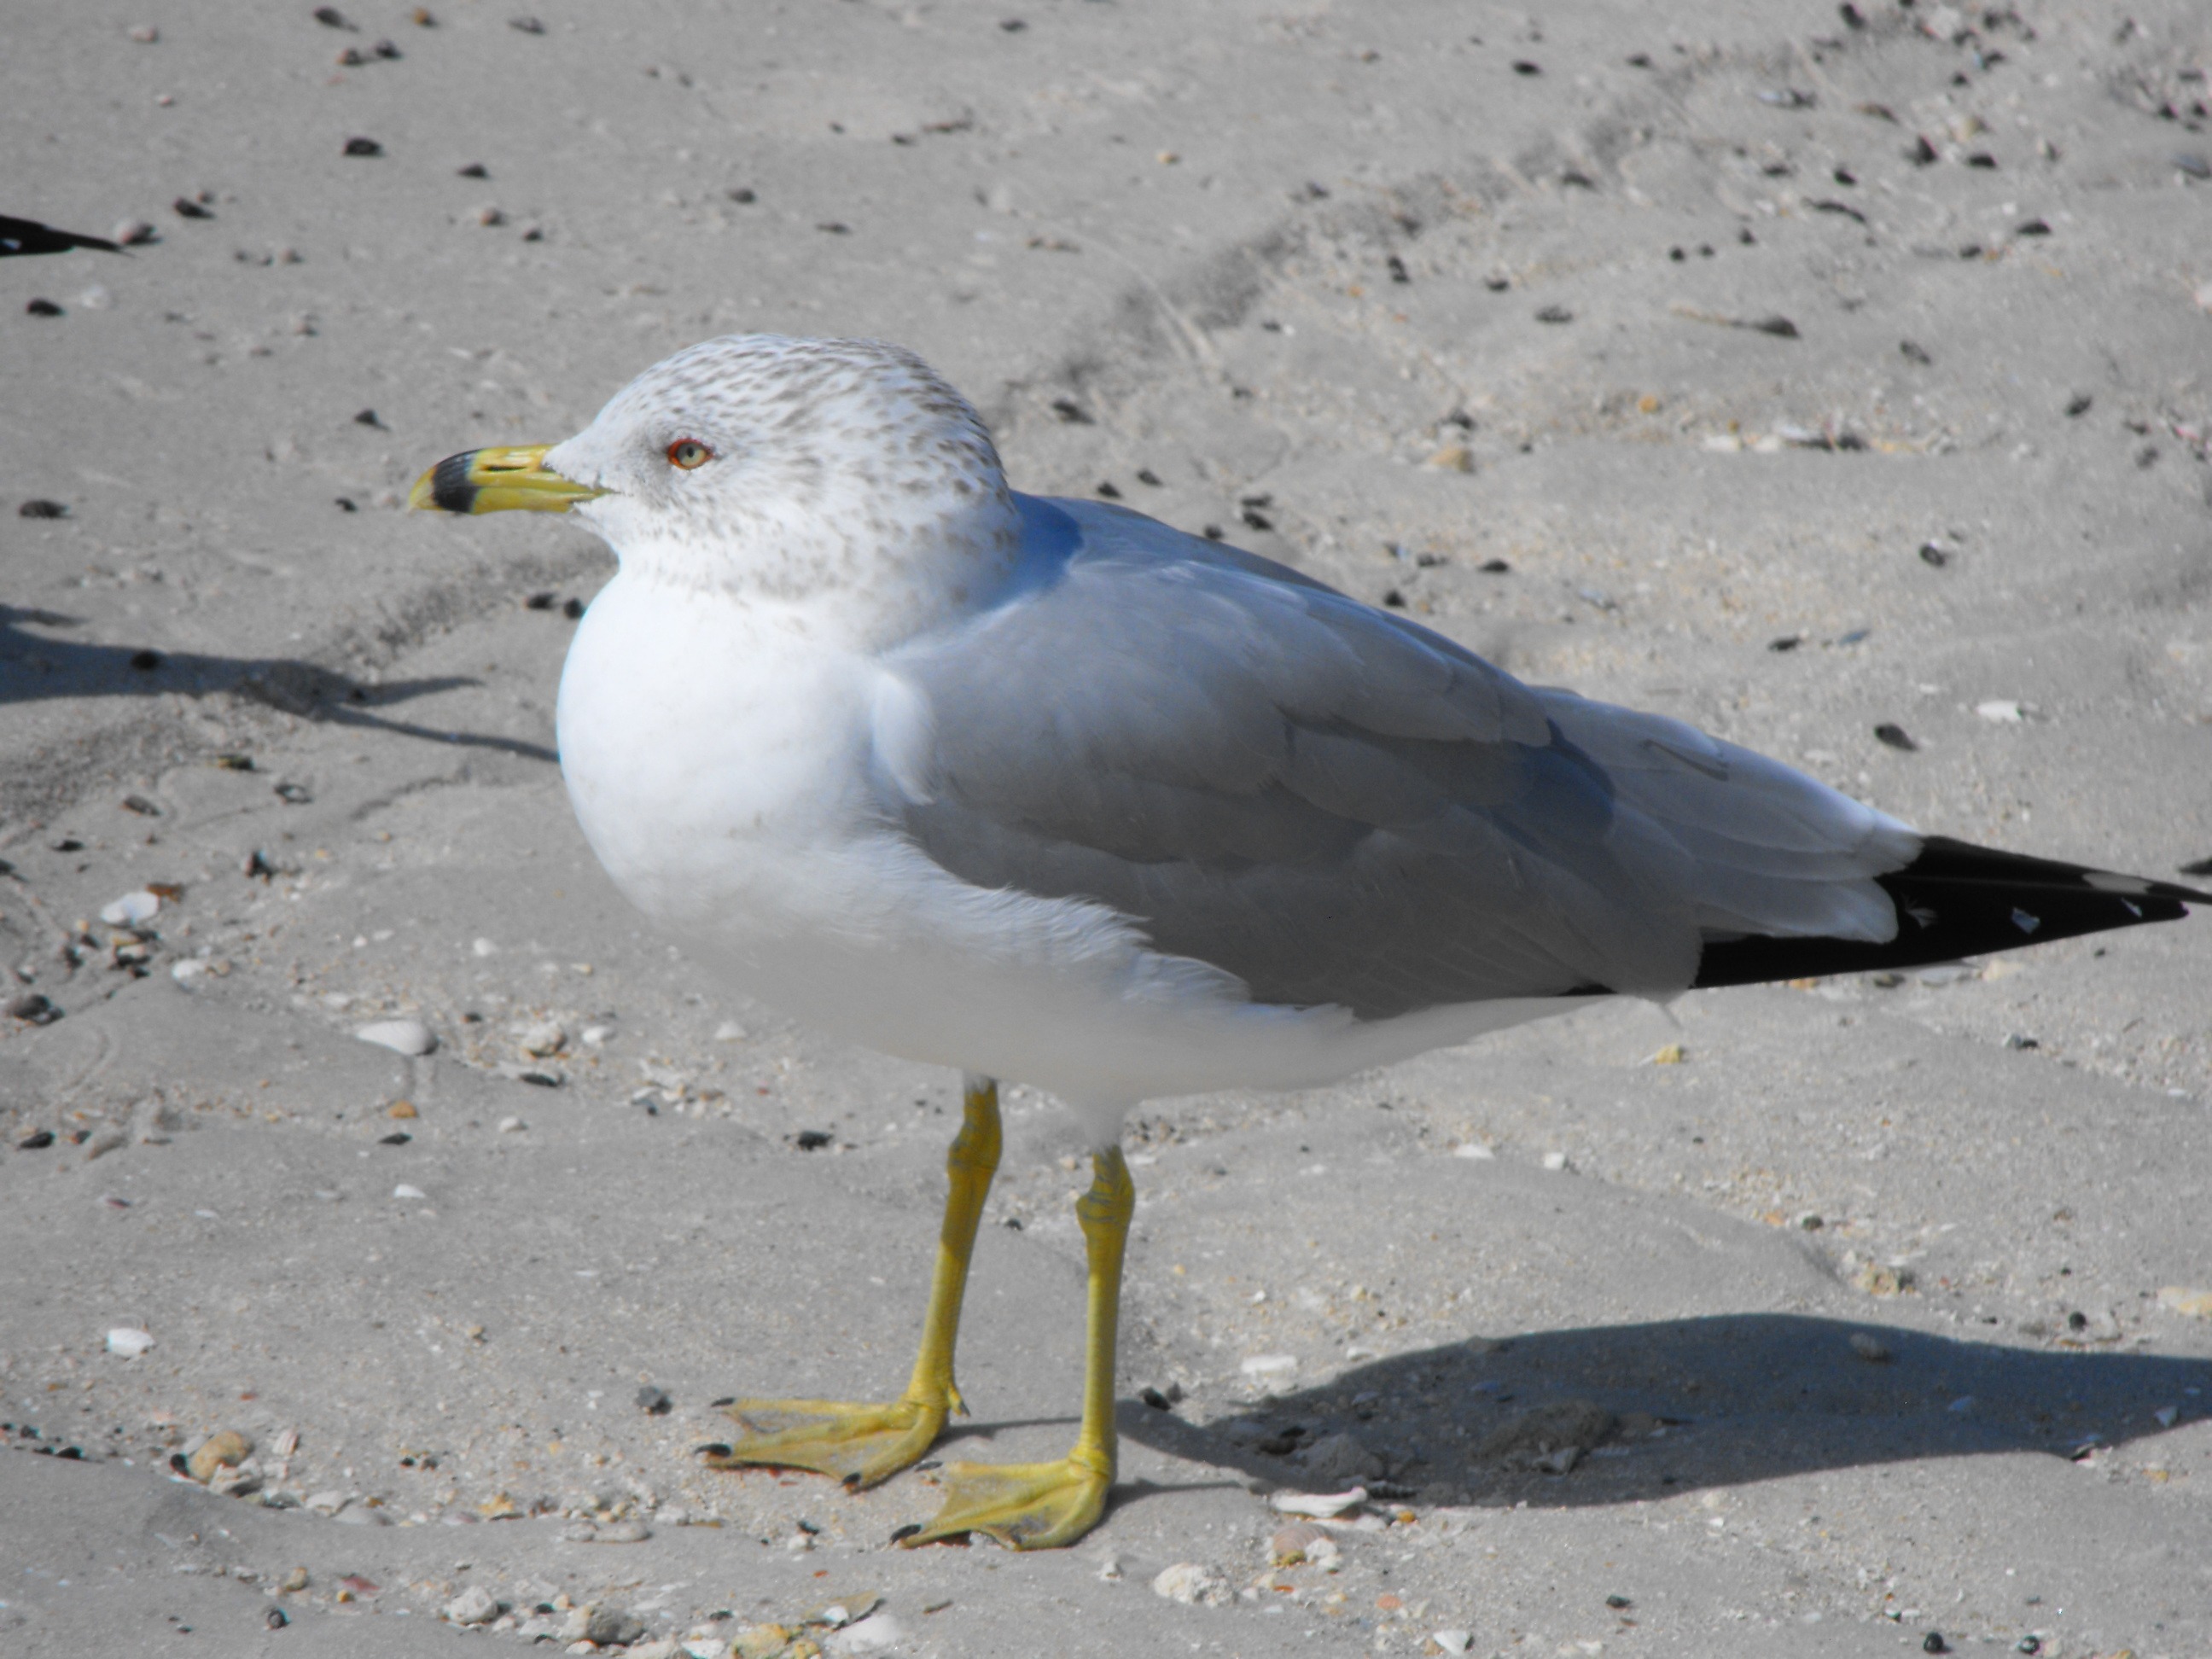
nature, outdoor, wilderness, bird, wing, animal, seabird, fly, wildlife, wild, gull, beak, mammal, freedom, feather, avian, fauna, majestic, wings, vertebrate, creature, shorebird, charadriiformes, european herring gull, stock dove, ring billed gull